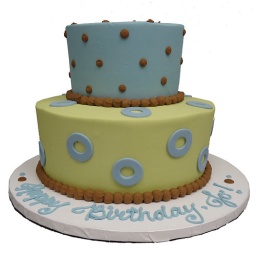
Birthday cake in blue & chartreuse